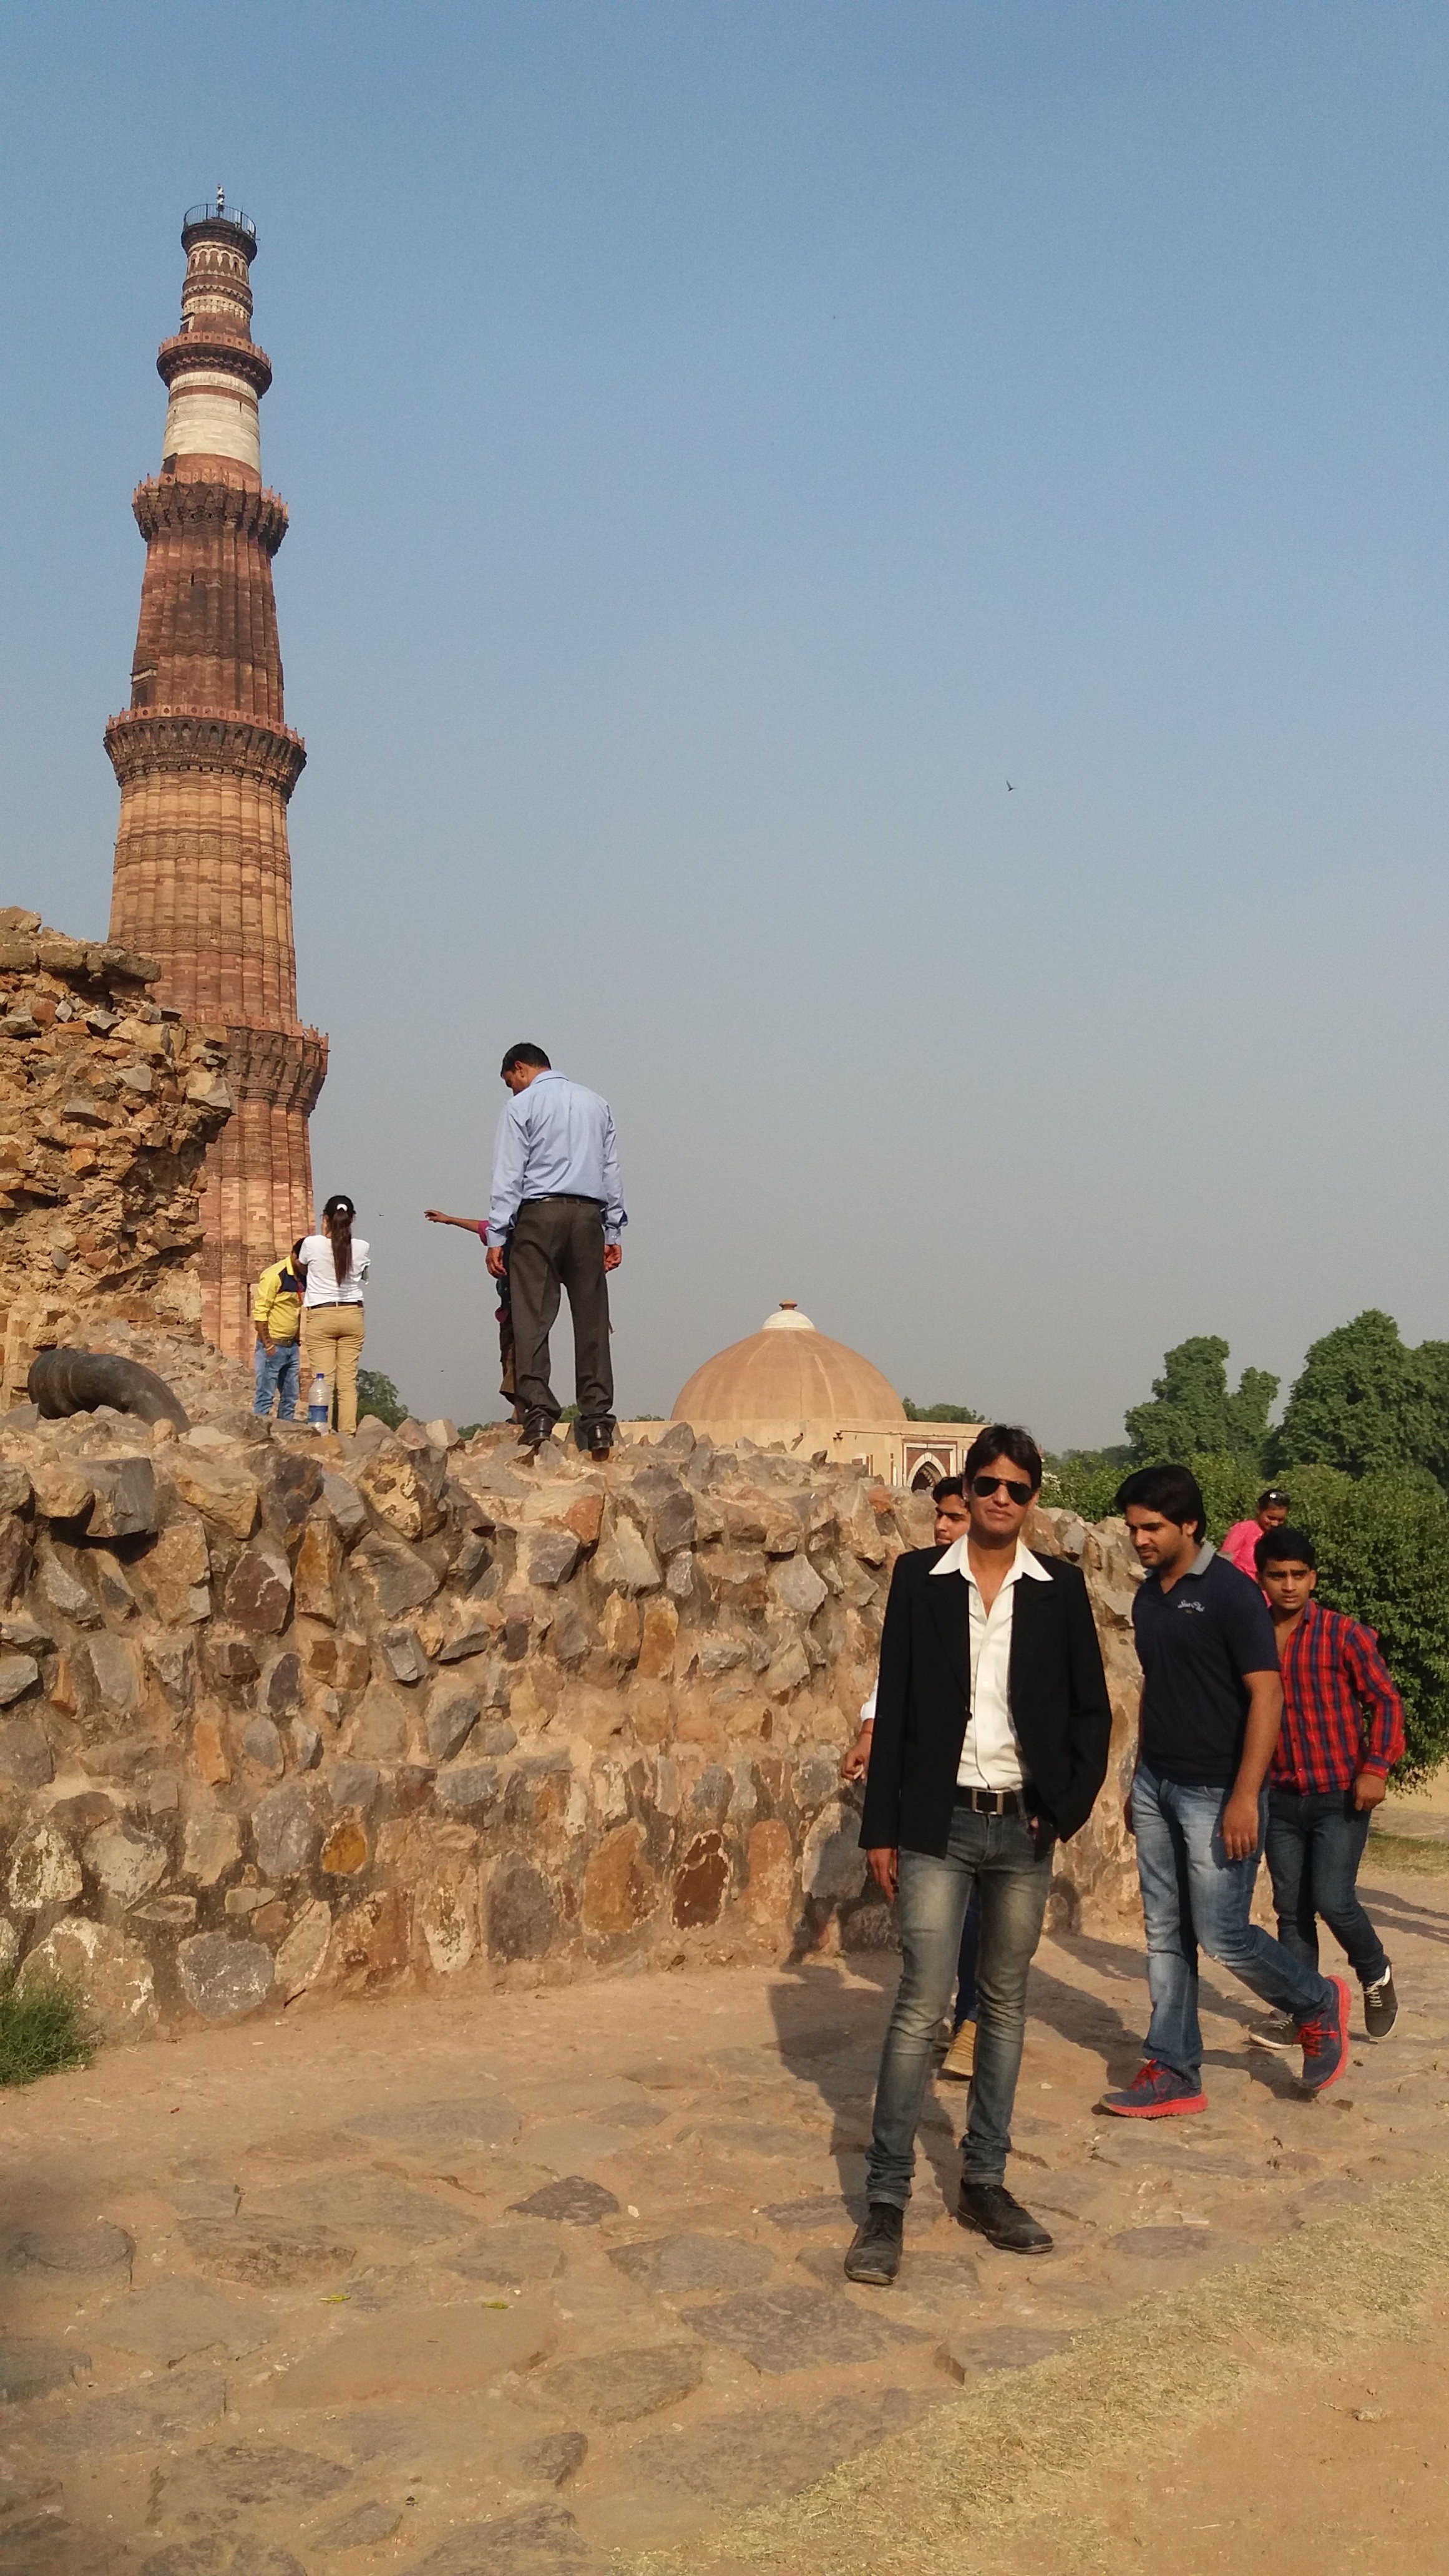
vacation, travel, tourism, temple, ancient history